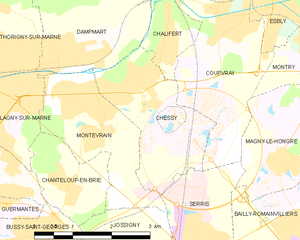
Carte des communes françaises Chessy